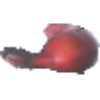
Label: red_banana